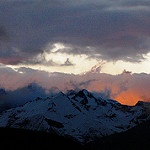
Scene: Outdoor